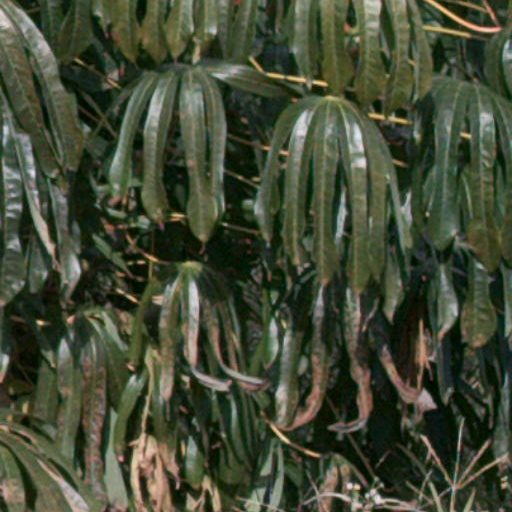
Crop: cassava